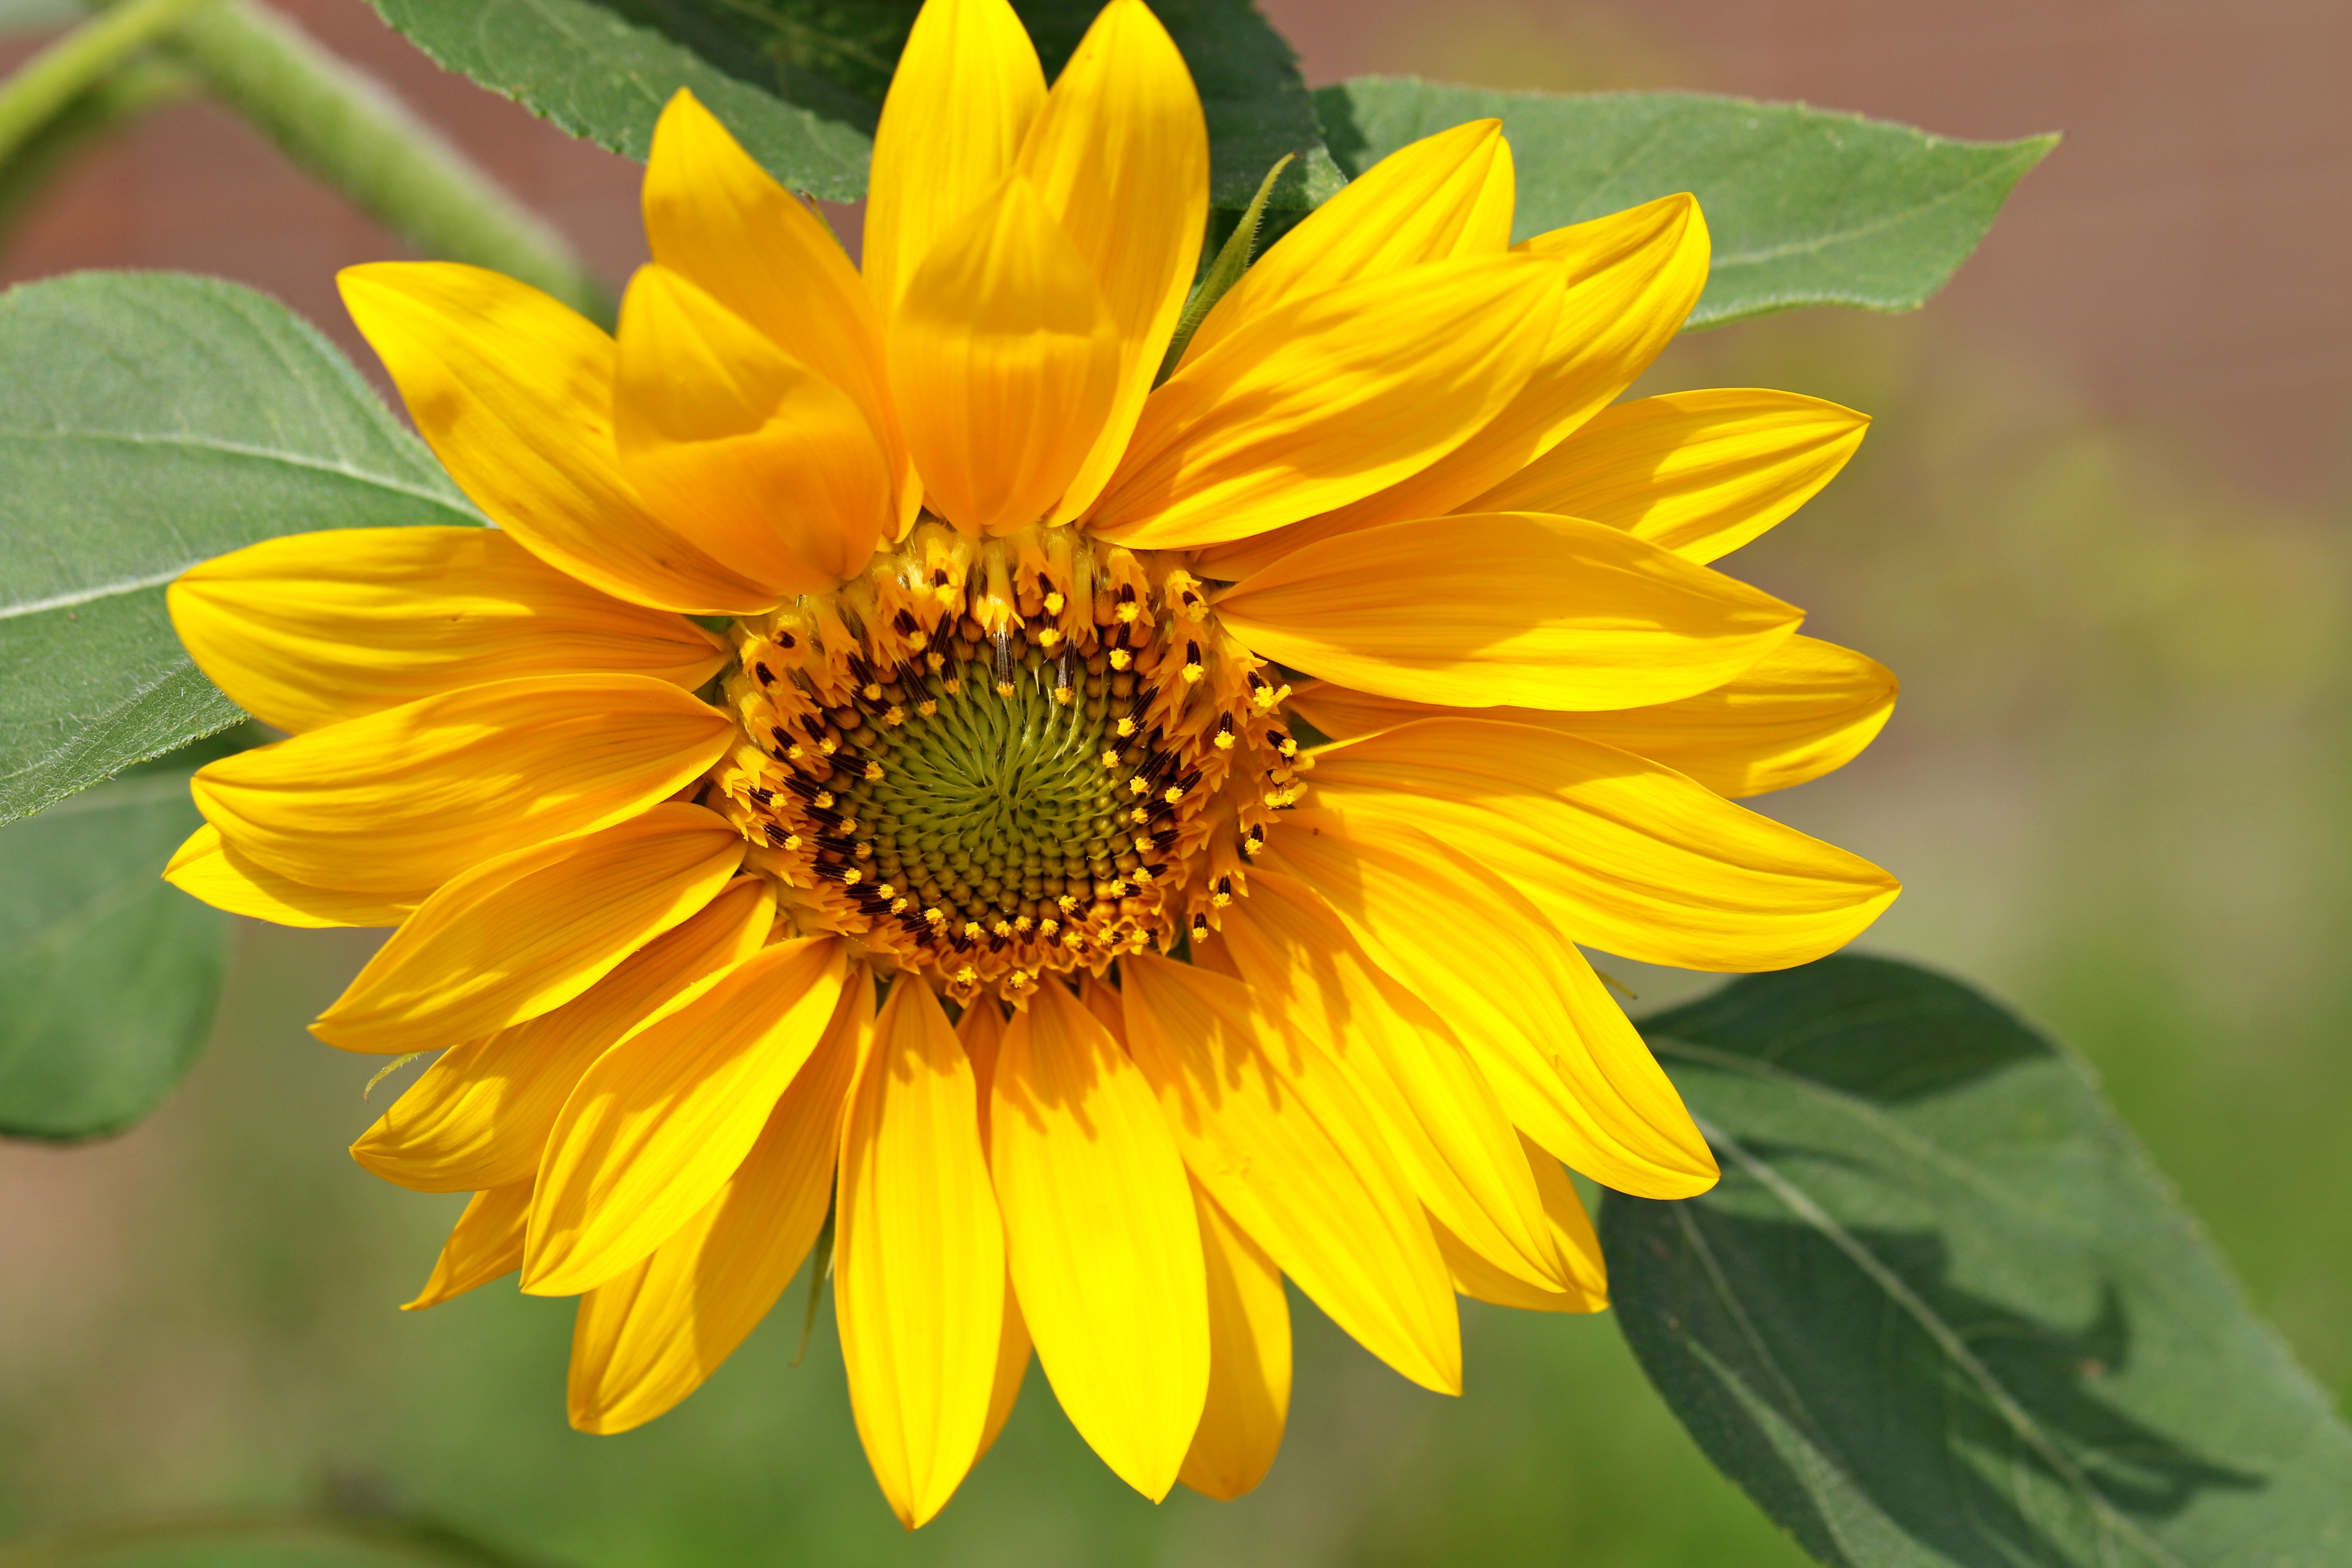
landscape, nature, plant, field, flower, petal, botany, yellow, flora, solar, sunflower, plants, wildflower, flowers, nectar, macro photography, flowering plant, daisy family, affix, annual plant, plant stem, land plant